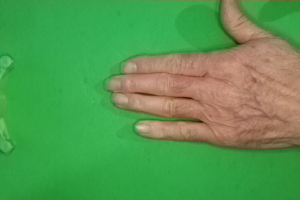
Label: paper